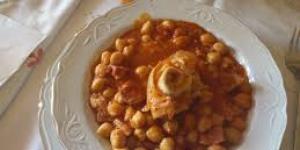
garbanzos con patas de ternera